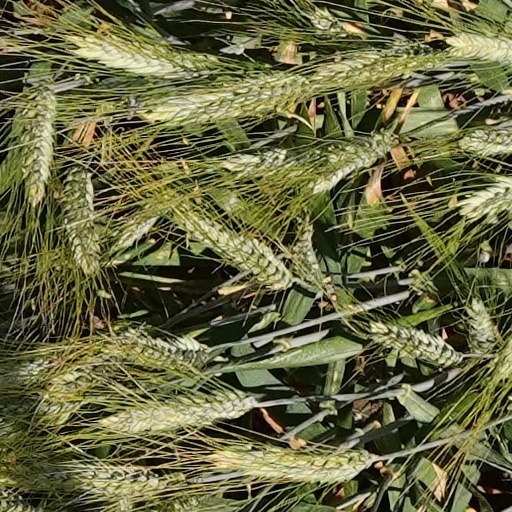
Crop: wheat